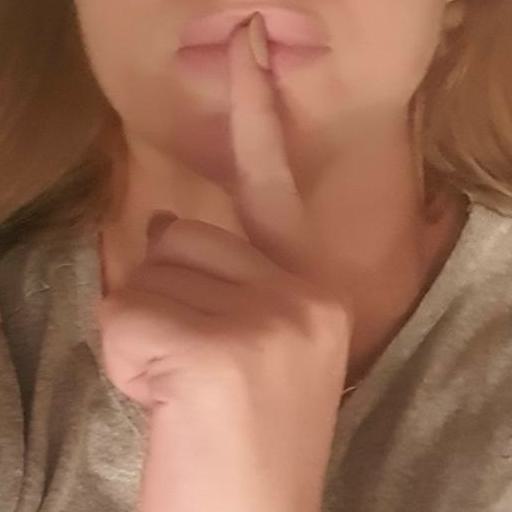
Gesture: mute